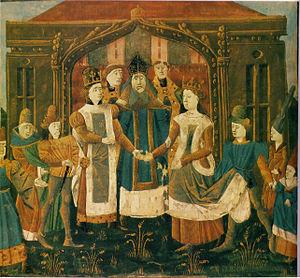
Mariage de Chilpéric Ier et Galsuinthe. Grandes Chroniques de France.